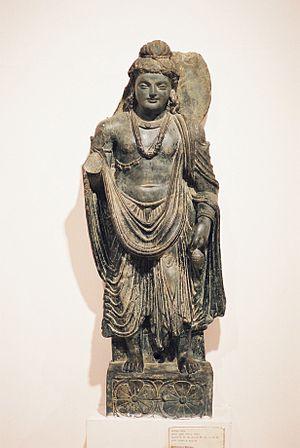
René Guénon, né le 15 novembre 1886 à Blois, en France, dans une famille catholique, et mort musulman le 7 janvier 1951 au Caire, en Égypte, est un auteur français, « figure inclassable de l’histoire intellectuelle du XXᵉ siècle ».
Bodhisattva de sattva « être », bodhi « éveil », est un terme sanskrit qui désigne dans le bouddhisme hinayana un bouddha avant que celui-ci ait atteint l'éveil. Dans le bouddhisme mahayana, il désigne celui qui a formé le vœu de suivre le chemin indiqué par le Bouddha Shakyamuni, a pris le refuge auprès des trois joyaux et respecte strictement les disciplines destinées aux bodhisattvas, pour aider d'abord les autres êtres sensibles à s'éveiller, retardant sa propre libération par compassion.